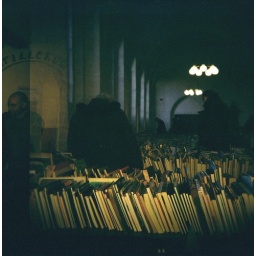
Huge book market in a church in Copenhagen